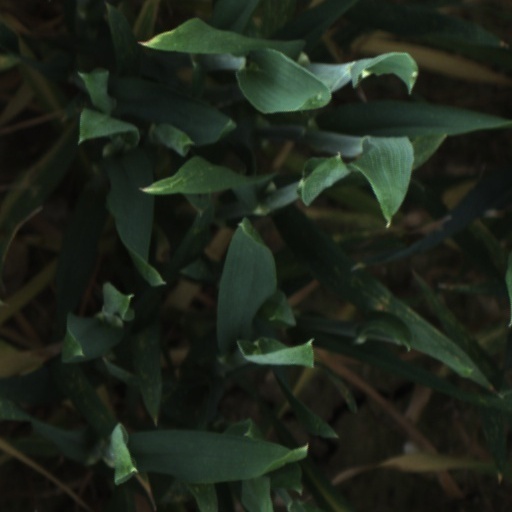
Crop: wheat